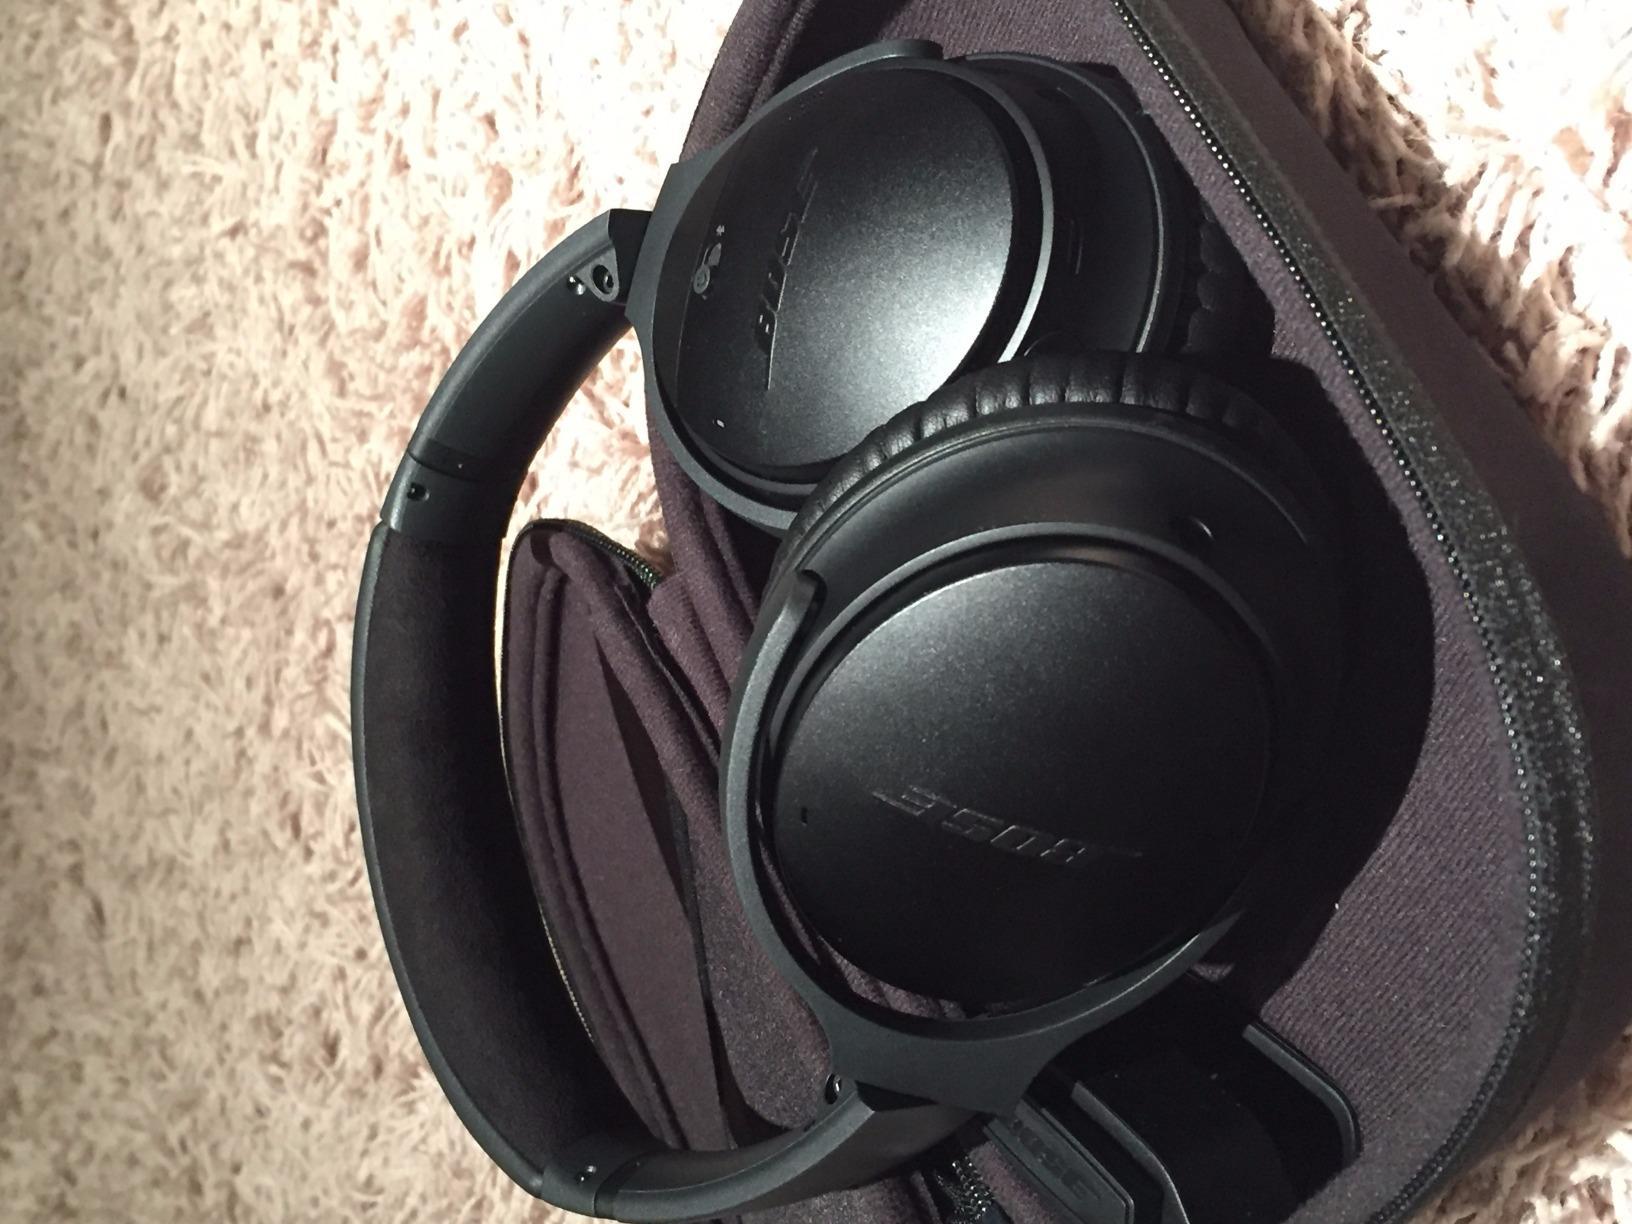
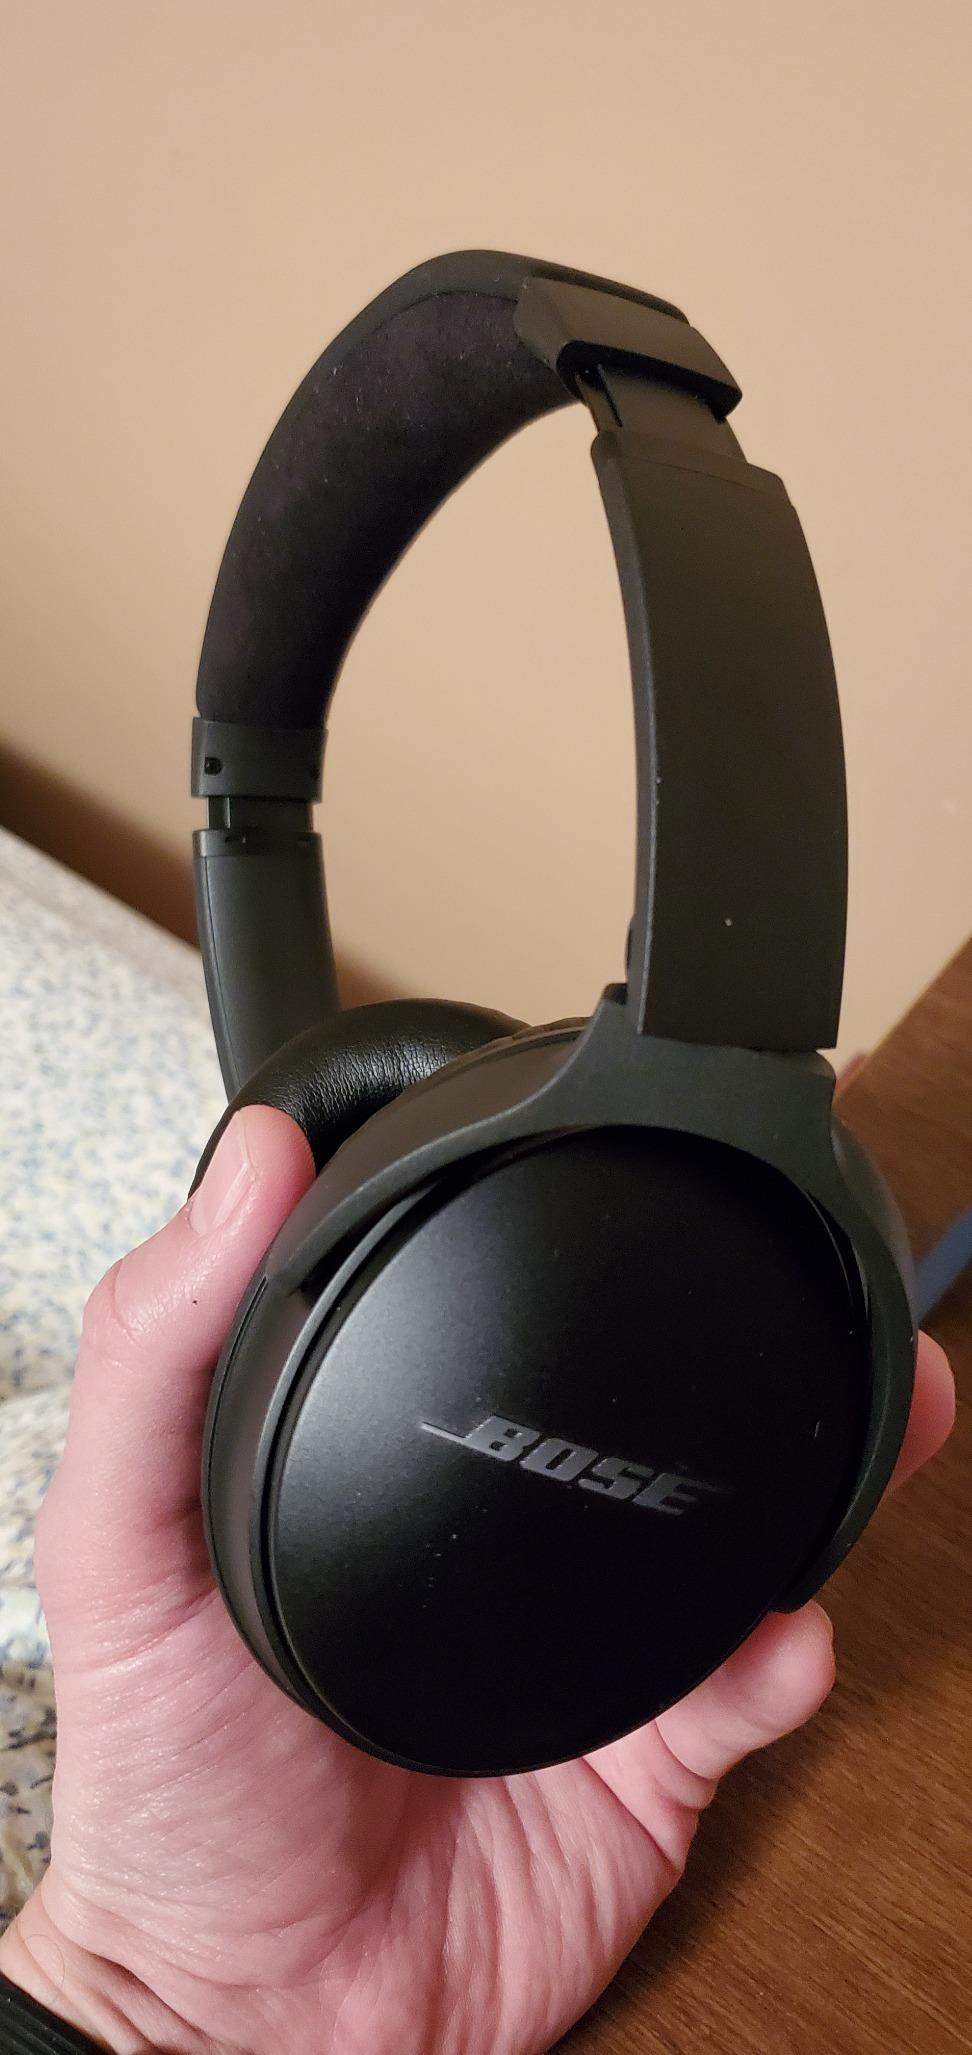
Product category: headphones
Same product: yes